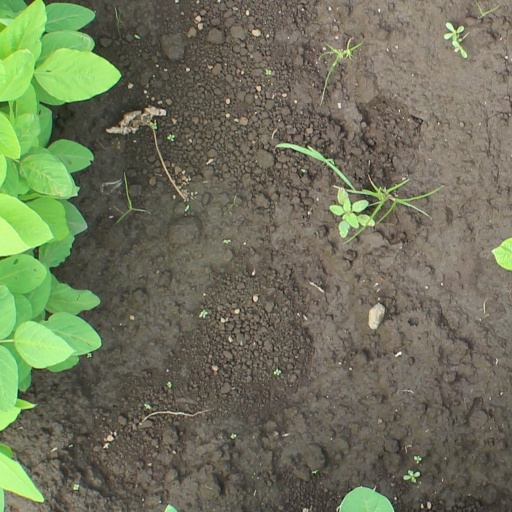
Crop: soybean